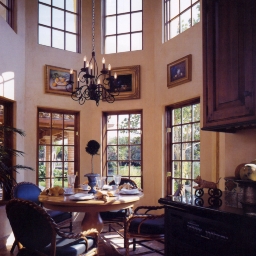
Room type: kitchen